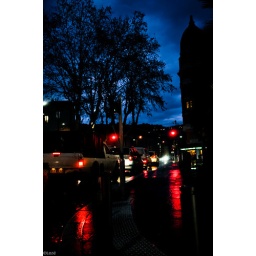
Way back home , i was stopped by the beautiful colors of the cloudy sky and traffic lights. 2011.02.17